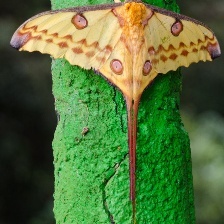
Species: COMET MOTH